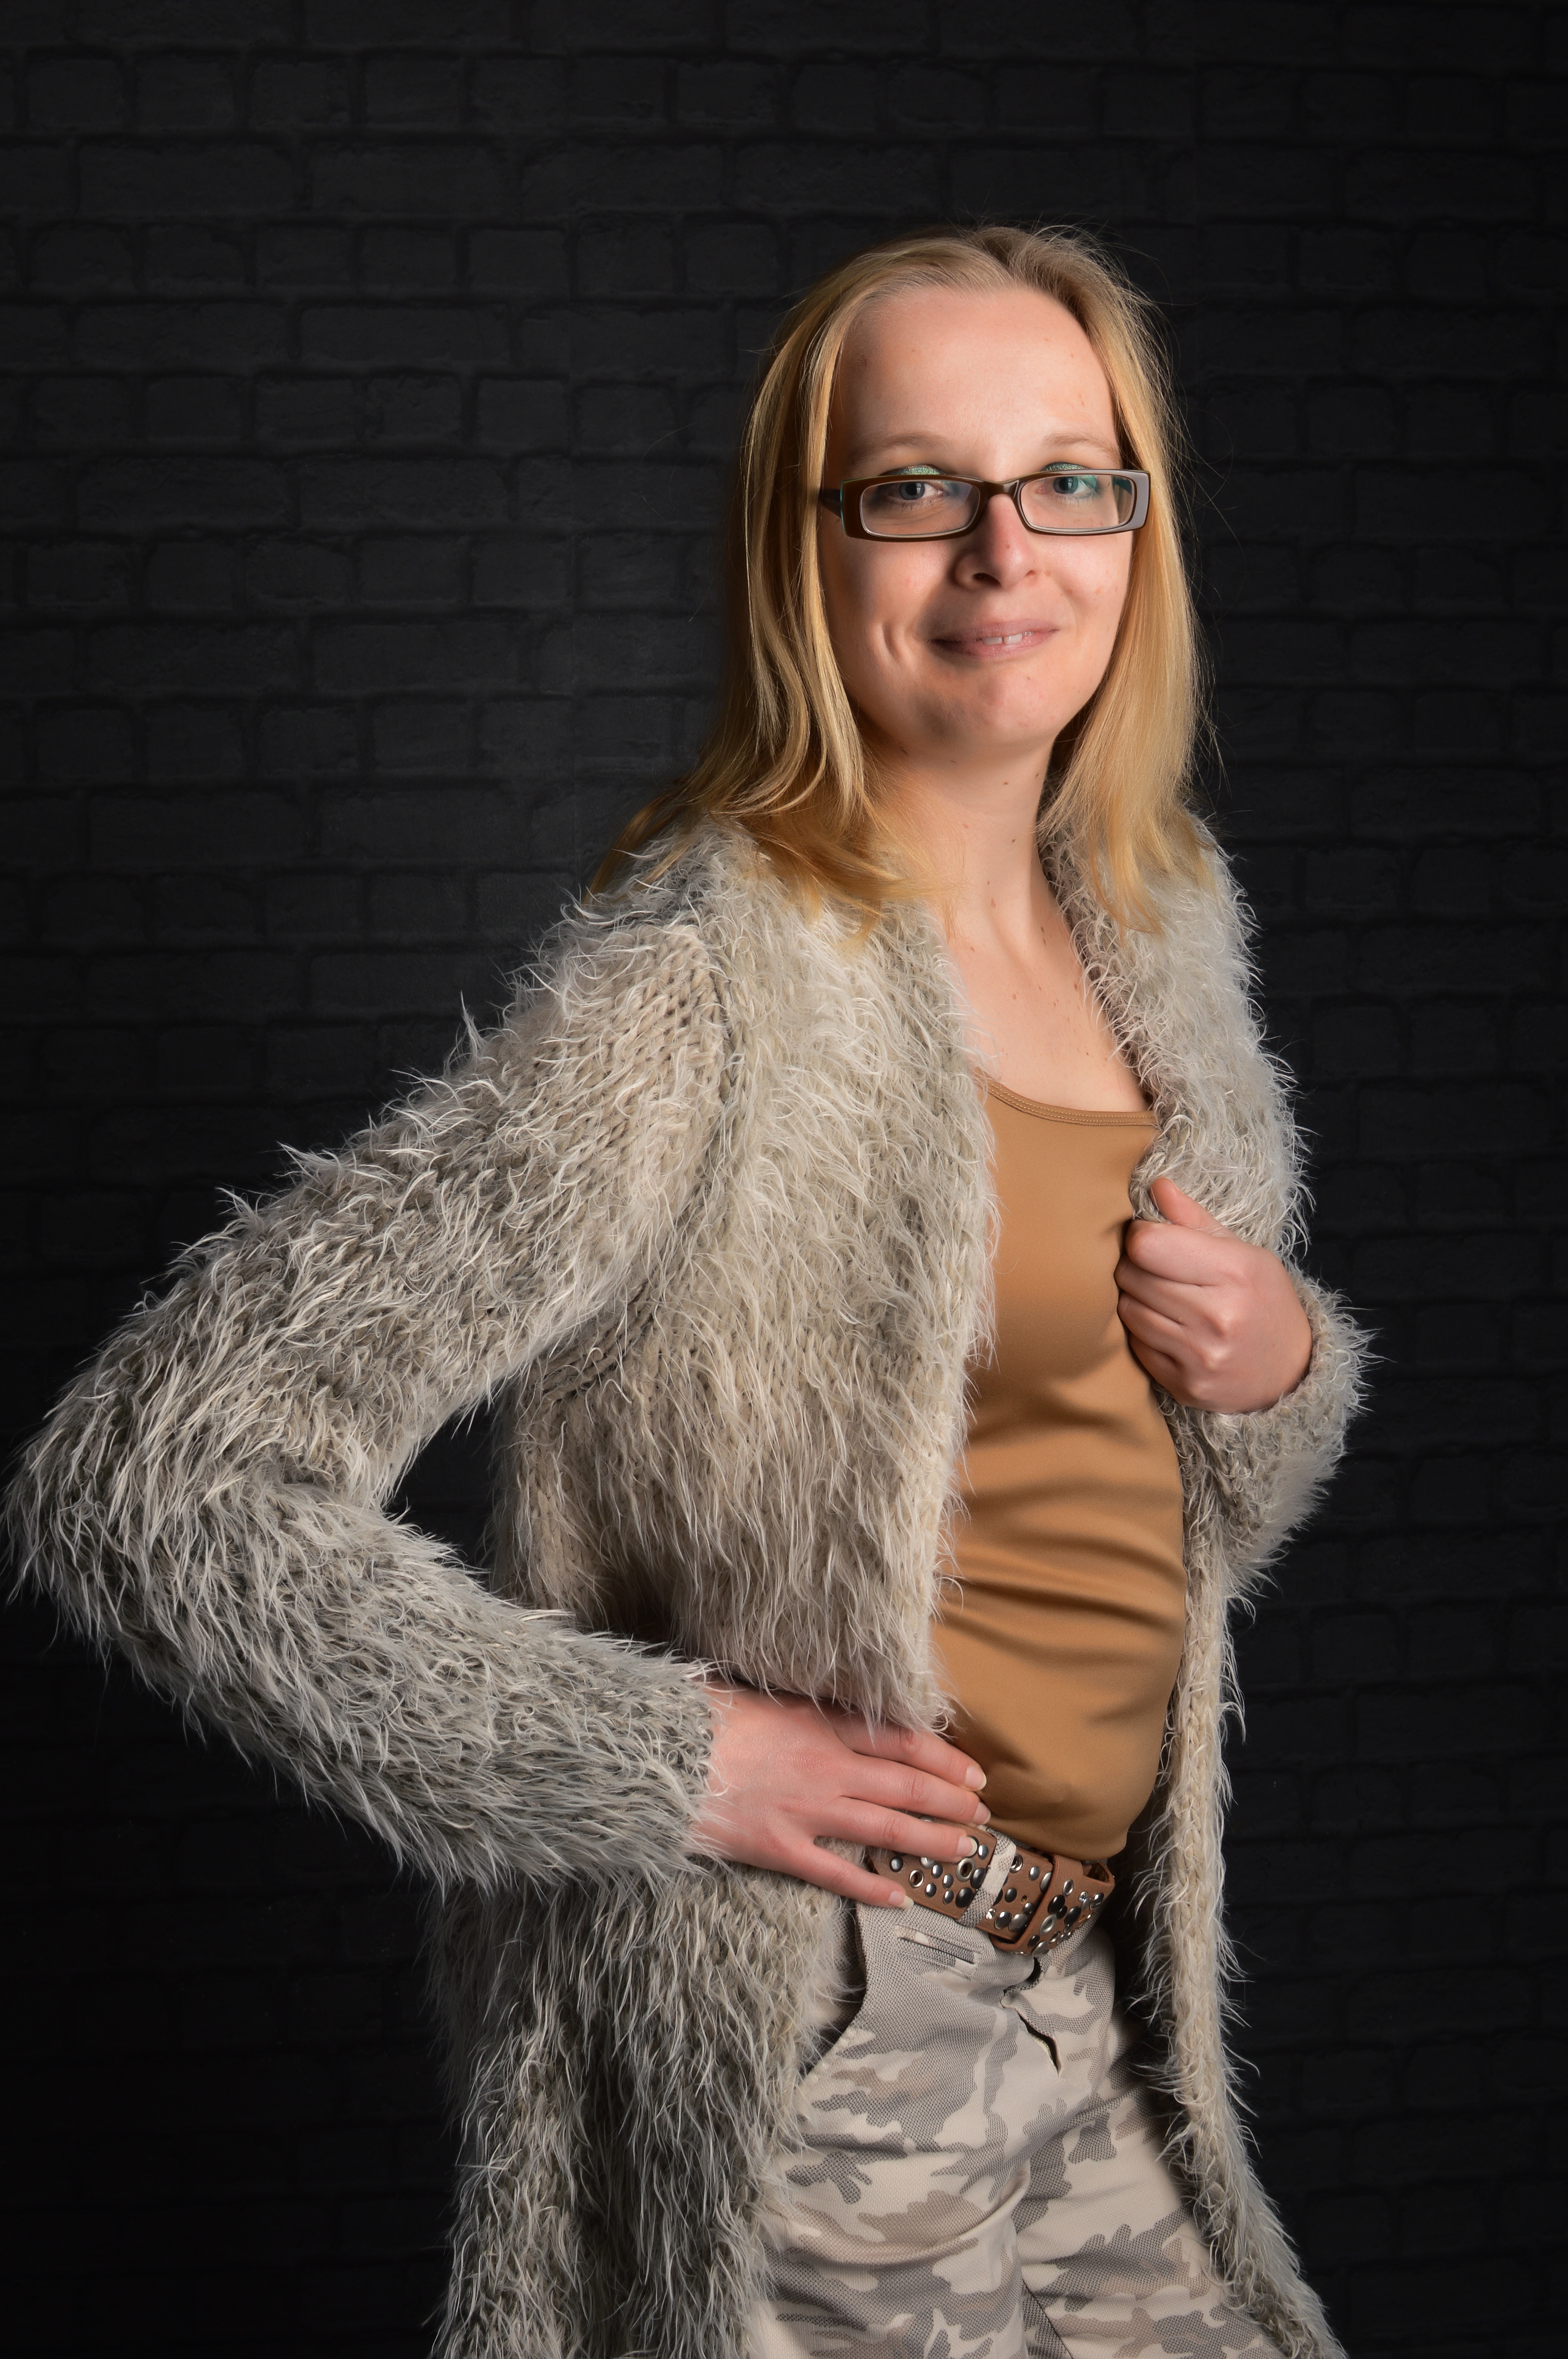
open, woman, fur, carefree, model, relax, balance, fashion, freedom, clothing, lady, outerwear, material, long hair, textile, happy, beauty, inspiration, joy, nice, soft, luck, satisfied, welfare, photo shoot, young lady, lively, brown hair, unconcernedly, supermodel, fur clothing